Murder of James Bulger

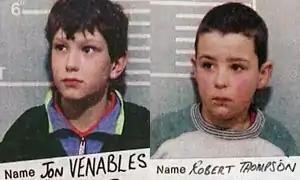
Mug shots of Jon Venables and Robert Thompson taken at the time of their arrest

Investigating officers, led by Merseyside Police Detective Superintendent Albert Kirby, were shocked by the suspects' young ages. Initial reports, based on CCTV footage that made their ages difficult to ascertain, had referred to Bulger being seen with "two youths," implying teenagers. Forensic tests confirmed that both boys had the same blue paint on their clothing as found on Bulger's body. Both had blood on their shoes; the blood on Thompson's shoe was matched to Bulger's through DNA profiling. A pattern of bruising on Bulger's right cheek matched the features of the upper part of a shoe worn by Thompson; a paint mark in the toecap of one of Venables's shoes indicated he must have used "some force" when he kicked Bulger. Thompson is said to have asked police whether Bulger was taken to hospital to "get him alive again".